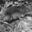
Label: shrew